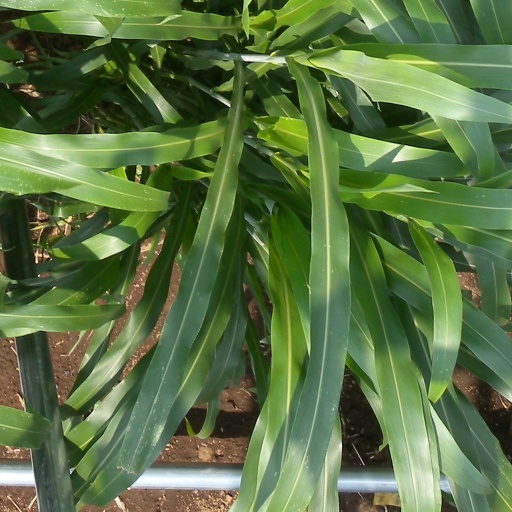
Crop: sorghum